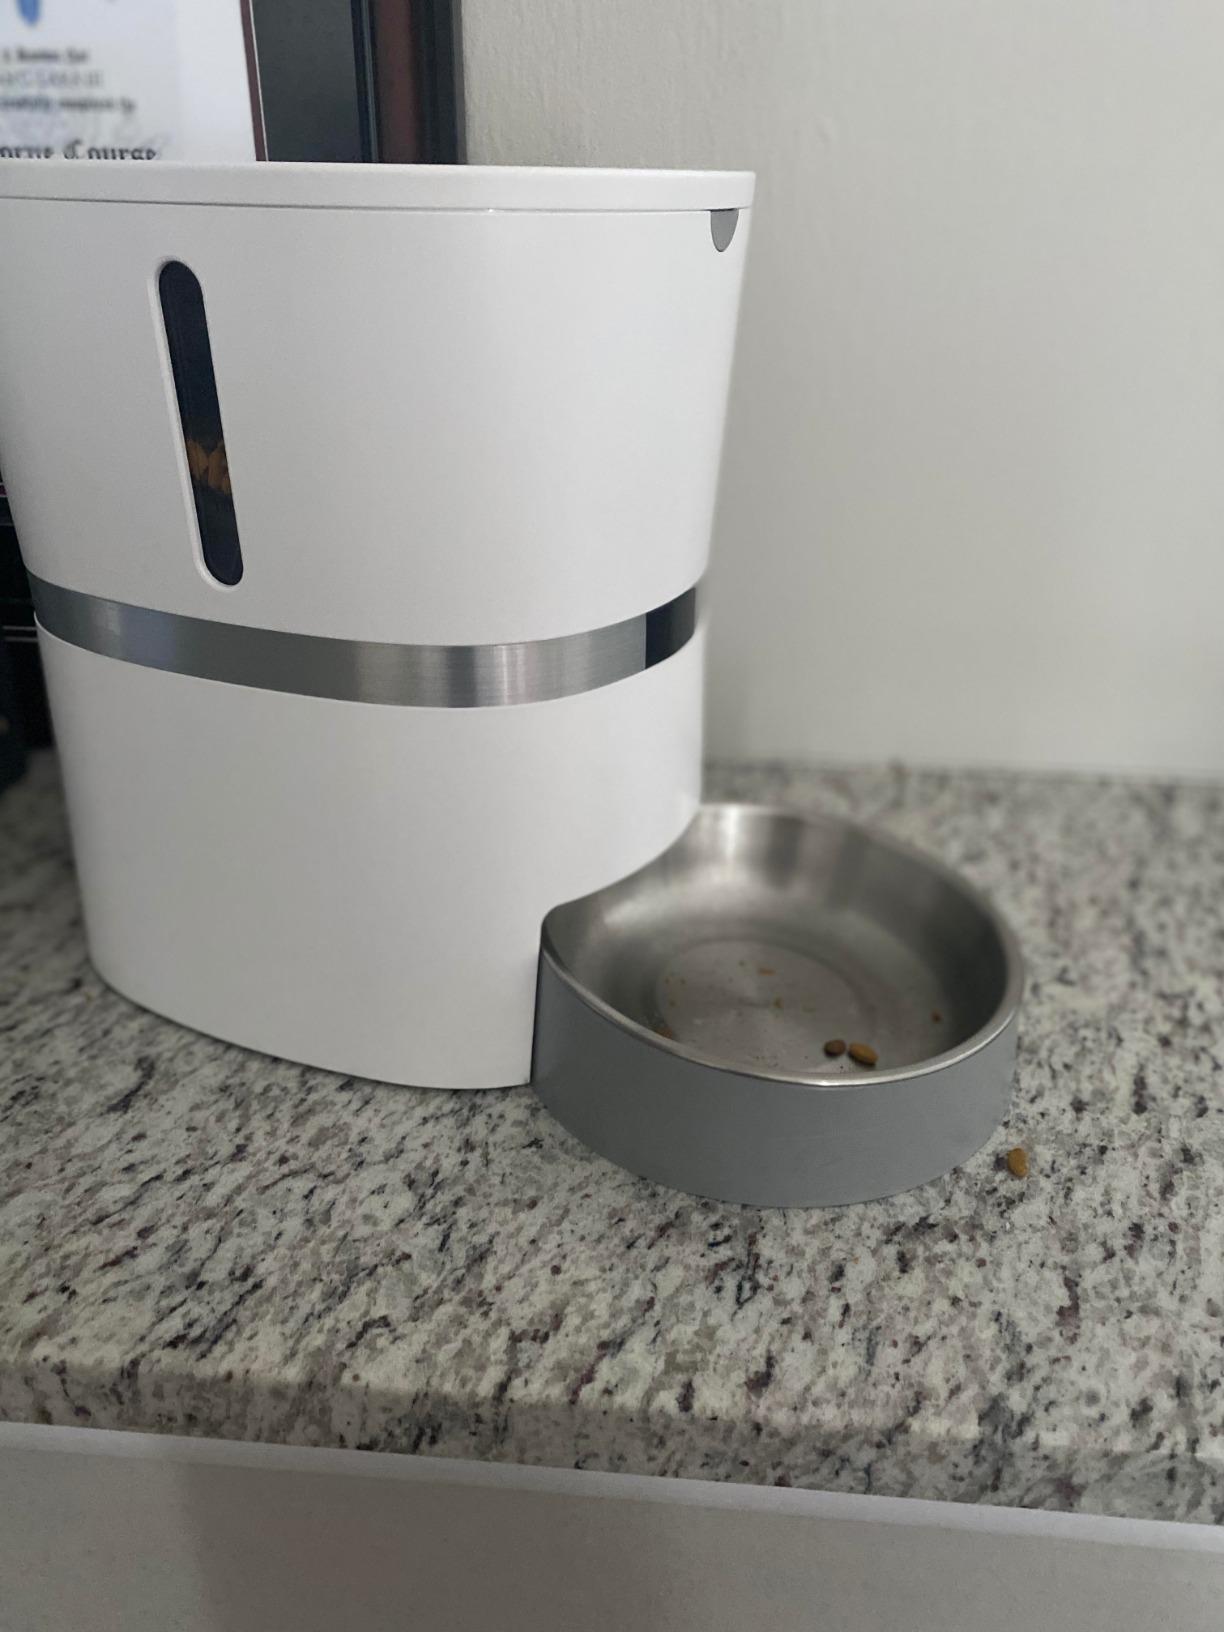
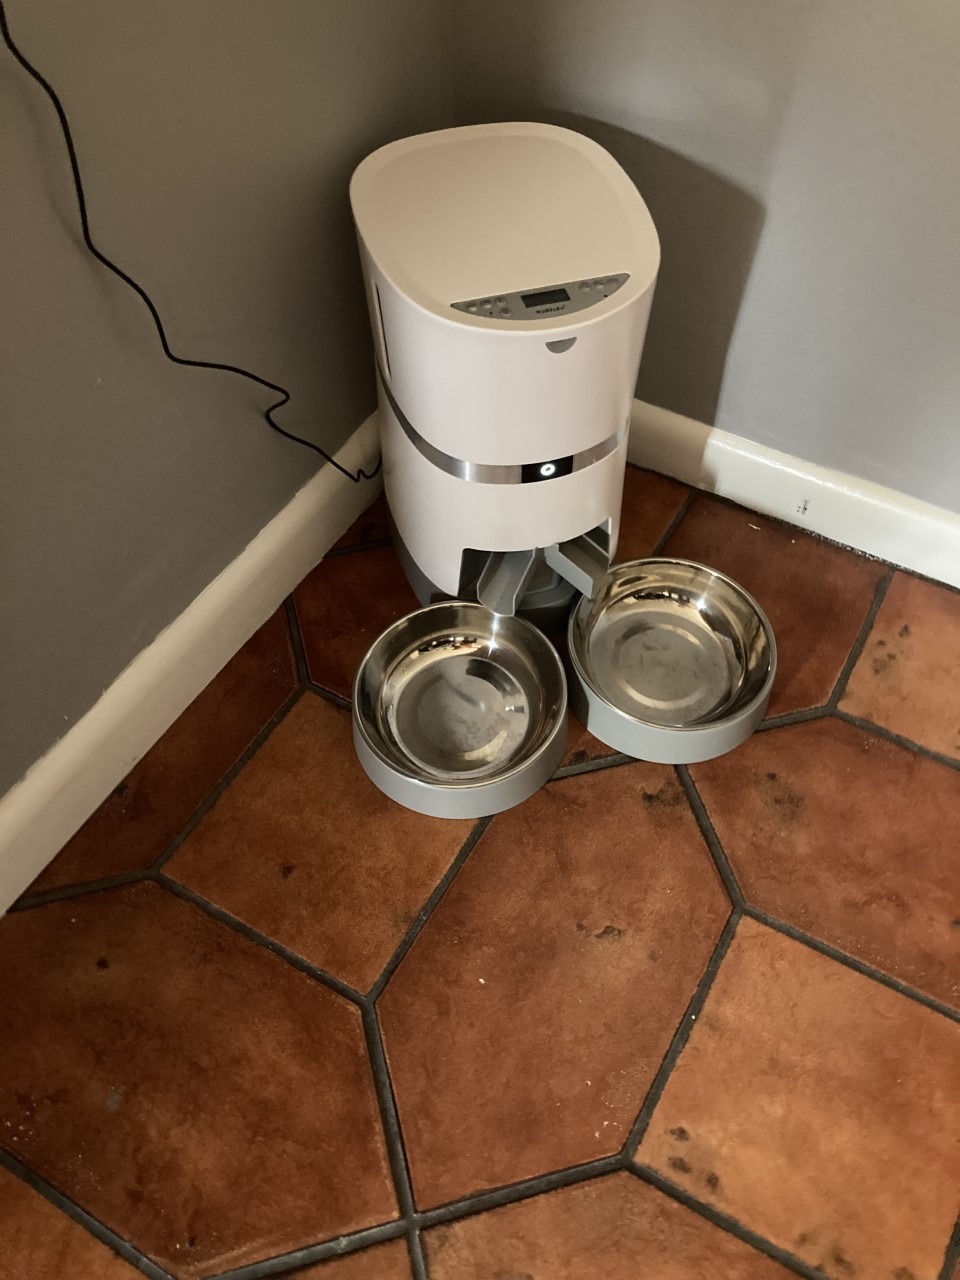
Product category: items_feeder
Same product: no